San rock art

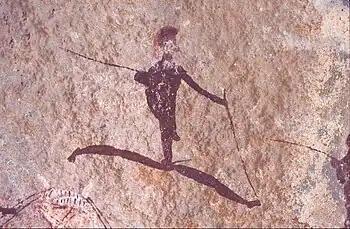
Detail of a San rock painting in the Drakensberg

The San, or Bushmen, are indigenous people in Southern Africa particularly in what is now South Africa and Botswana. Their ancient rock paintings and carvings (collectively called rock art) are found in caves and on rock shelters. The artwork depicts non-human beings, hunters, and half-human half-animal hybrids. The half-human hybrids are believed to be medicine men or healers involved in a healing dance.